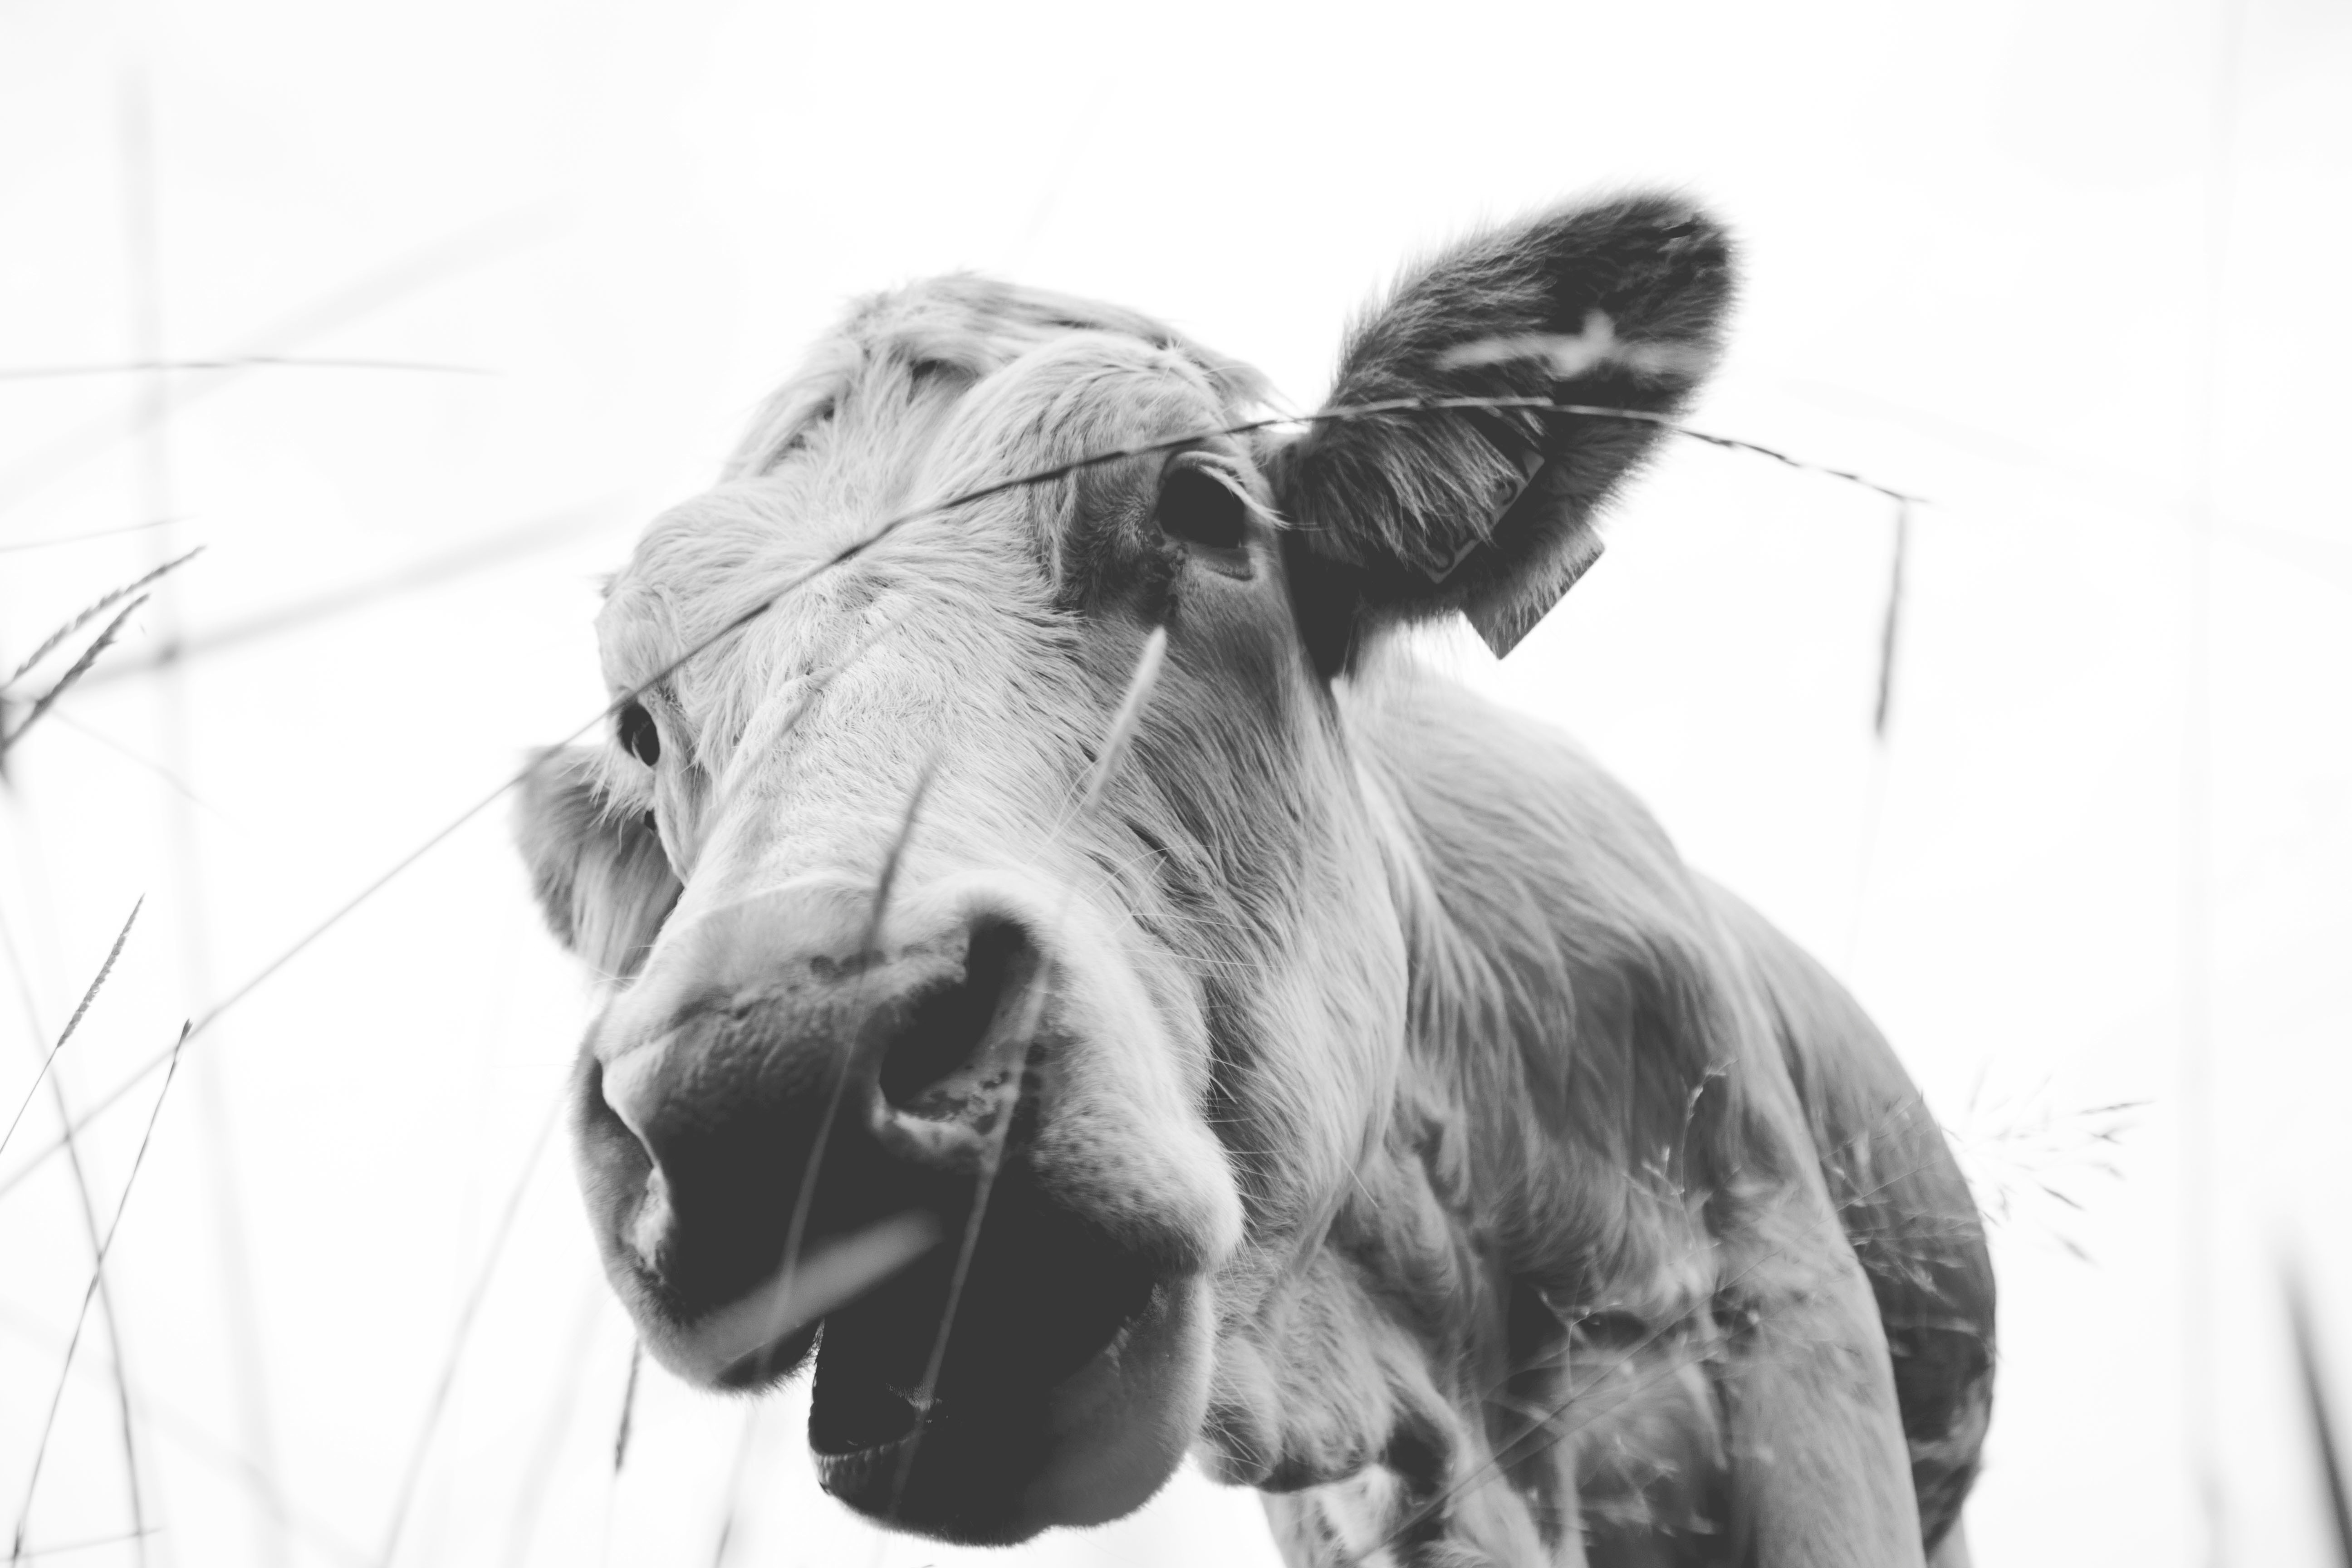
black and white, camel, mammal, stallion, mane, monochrome, head, monochrome photography, camel like mammal, cattle like mammal, horse like mammal, mustang horse